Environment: real
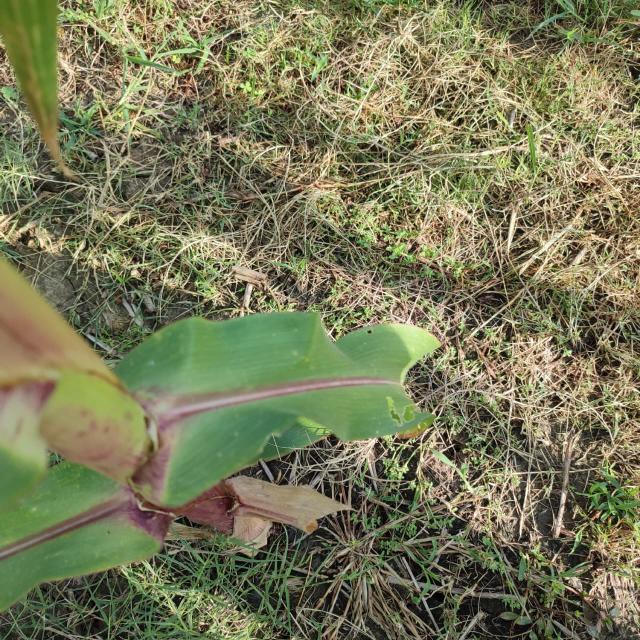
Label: phosphorus_deficiency